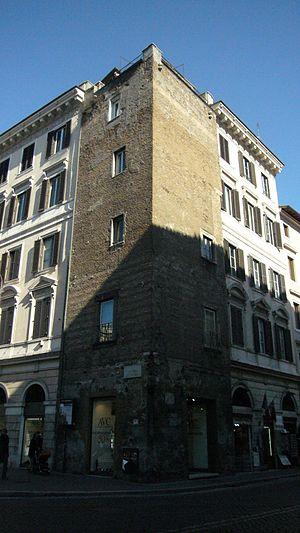
"Les tours de Rome sont des constructions anciennes emblématiques de l'époque médiévale de la ville de Rome. Elles sont caractéristiques de la puissance et de la domination de plusieurs familles nobles, en particulier dans la période entre 900 et 1300. À l'époque on en comptait plus de 300, ce qui valait à la cité de surnom de ""Roma turrita"".
La Tour Sanguigna est l'une des tours médiévales de Rome. Située dans le Rione Ponte à quelques mètres de la piazza Navona, elle donne son nom depuis le Moyen Âge à toute la zone située entre les actuelles via Zanardelli, via dei Coronari et l'église Sant'Agostino. Aujourd'hui, la place tire également son nom de l'ancienne tour.